Iron pillar of Delhi

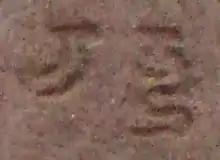
The name "Candra" (10px) on the iron pillar of Delhi, thought to represent Chandragupta II. Gupta script: letter "Ca" 12px, followed by the conjunct consonant "ndra" formed of the vertical combination of the three letters "n" 14px "d" 14px and "r" 14px.

The height of the pillar, from the top to the bottom of its base, is , of which is below ground. Its bell pattern capital is . It is estimated to weigh more than .